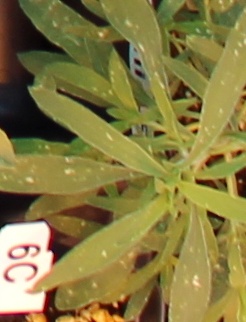
Label: Kochia